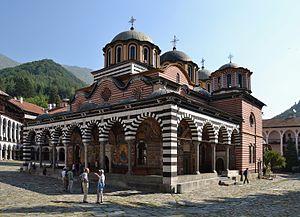
Cet article recense les sites inscrits au patrimoine mondial en Bulgarie.